Thunderhawk (Dorney Park)

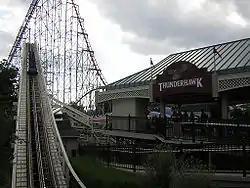
Thunderhawk's lift hill and station at Dorney Park & Wildwater Kingdom

Thunderhawk is a wooden roller coaster with an out-and-back layout located at Dorney Park & Wildwater Kingdom in Allentown, Pennsylvania. Originally opening as The Coaster in 1924, Thunderhawk is the oldest operating roller coaster in the Cedar Fair chain, and one of the oldest in the world still in operation. It was manufactured by Philadelphia Toboggan Coasters (PTC) and designed by Herbert Paul Schmeck.